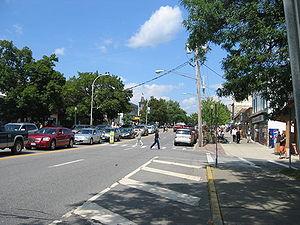
Le comté de Warren est l'un des 62 comtés de l'État de New York, aux États-Unis. Son siège est Queensbury.